Ixodes holocyclus

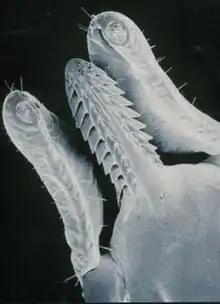
The capitulum of "Ixodes holocyclus" (scanning electron microscopy)

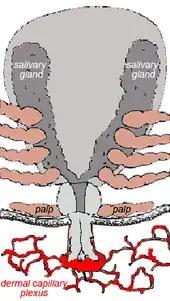
The feeding process of "Ixodes holocyclus"

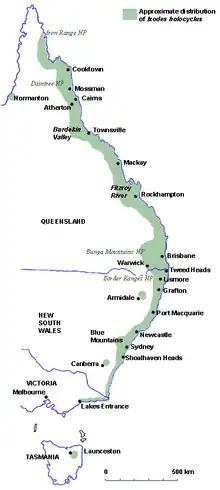
Approximate distribution of "Ixodes holocyclus" - note that a similar tick in Tasmania is also shown as causing tick paralysis.

Ticks generally are obligate blood feeders. Active stages (larvae, nymphs and adults) of "Ixodes holocyclus" require blood as a source of nutrition. Adults also require the blood for sperm or egg production. The feeding process of ixodid ticks has first a slow phase for several days followed by a fast phase in the last 12–24 hours before detachment. There may be a tenfold increase in fed versus unfed weights by the end of the slow phase, but there is another tenfold increase by the end of the final fast phase. Leaving the full engorgement as late as possible reduces the chances of detection and removal by the host. The hypostome has a groove along its dorsal surface forming a food canal (also known as the preoral canal) through which blood is drawn from the host and passed on to the mouth and pharynx. During blood feeding by ixodid ticks, the liquid portion of the meal is first concentrated by removal of water and excess ions, which move across the gut epithelium and enter the tick's body cavity (hemocoele). These components are then taken up by the salivary glands, which produce a watery saliva that is injected back into the host.